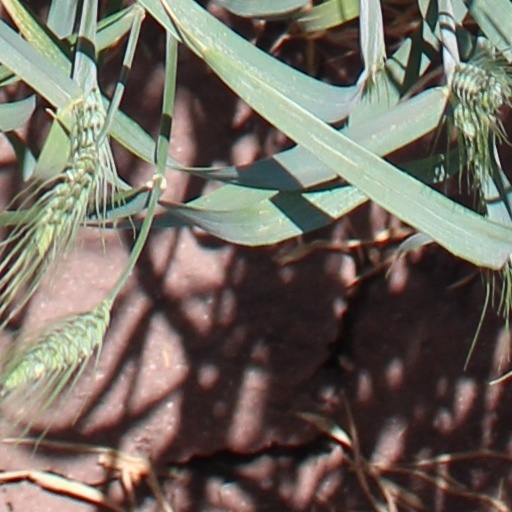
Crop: wheat